Young Samurai: The Way of the Warrior

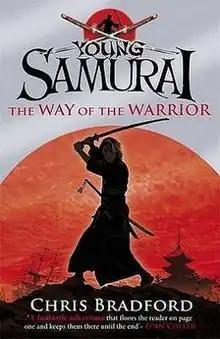

Young Samurai: The Way of the Warrior is a children's historical novel by Chris Bradford, published in 2008. It is the first in a series of action-adventure stories set in 17th century Japan following the exploits of an English boy, Jack Fletcher, as he strives to be the first gaijin samurai.